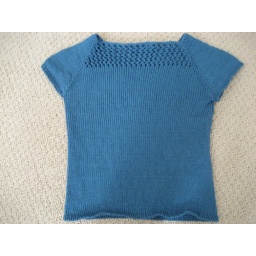
pattern: green gable by zephyr. yarn: cotton fleece by brown sheep